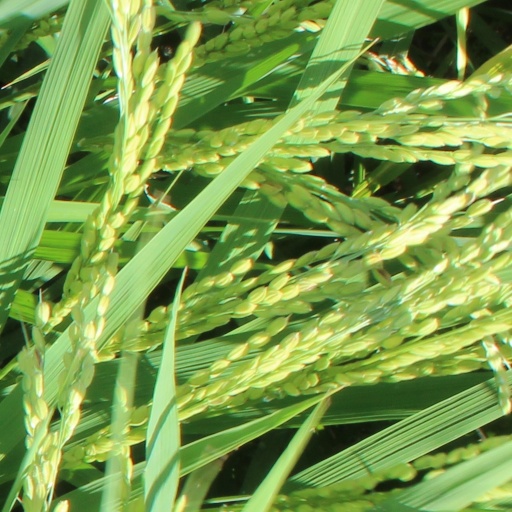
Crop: rice